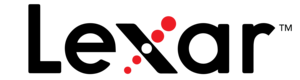
Lexar est une entreprise américaine de logiciels et supports numériques, basée à San José, en Californie. Elle est une filiale de Micron Technology.